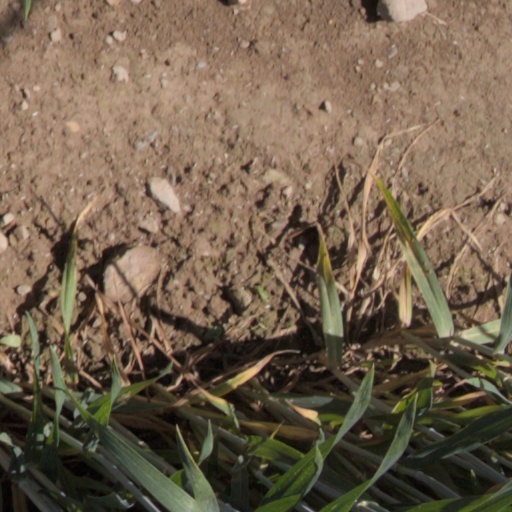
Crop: wheat